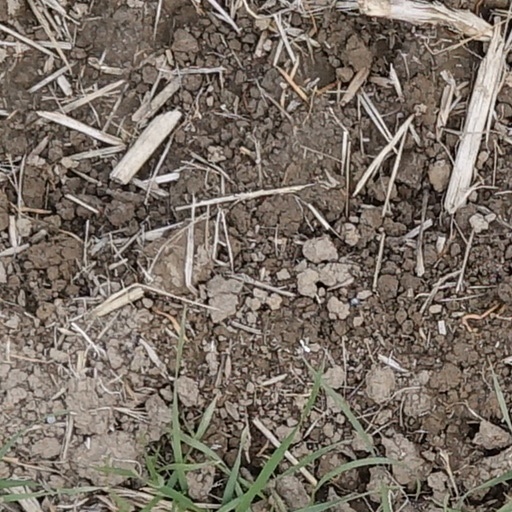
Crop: wheat